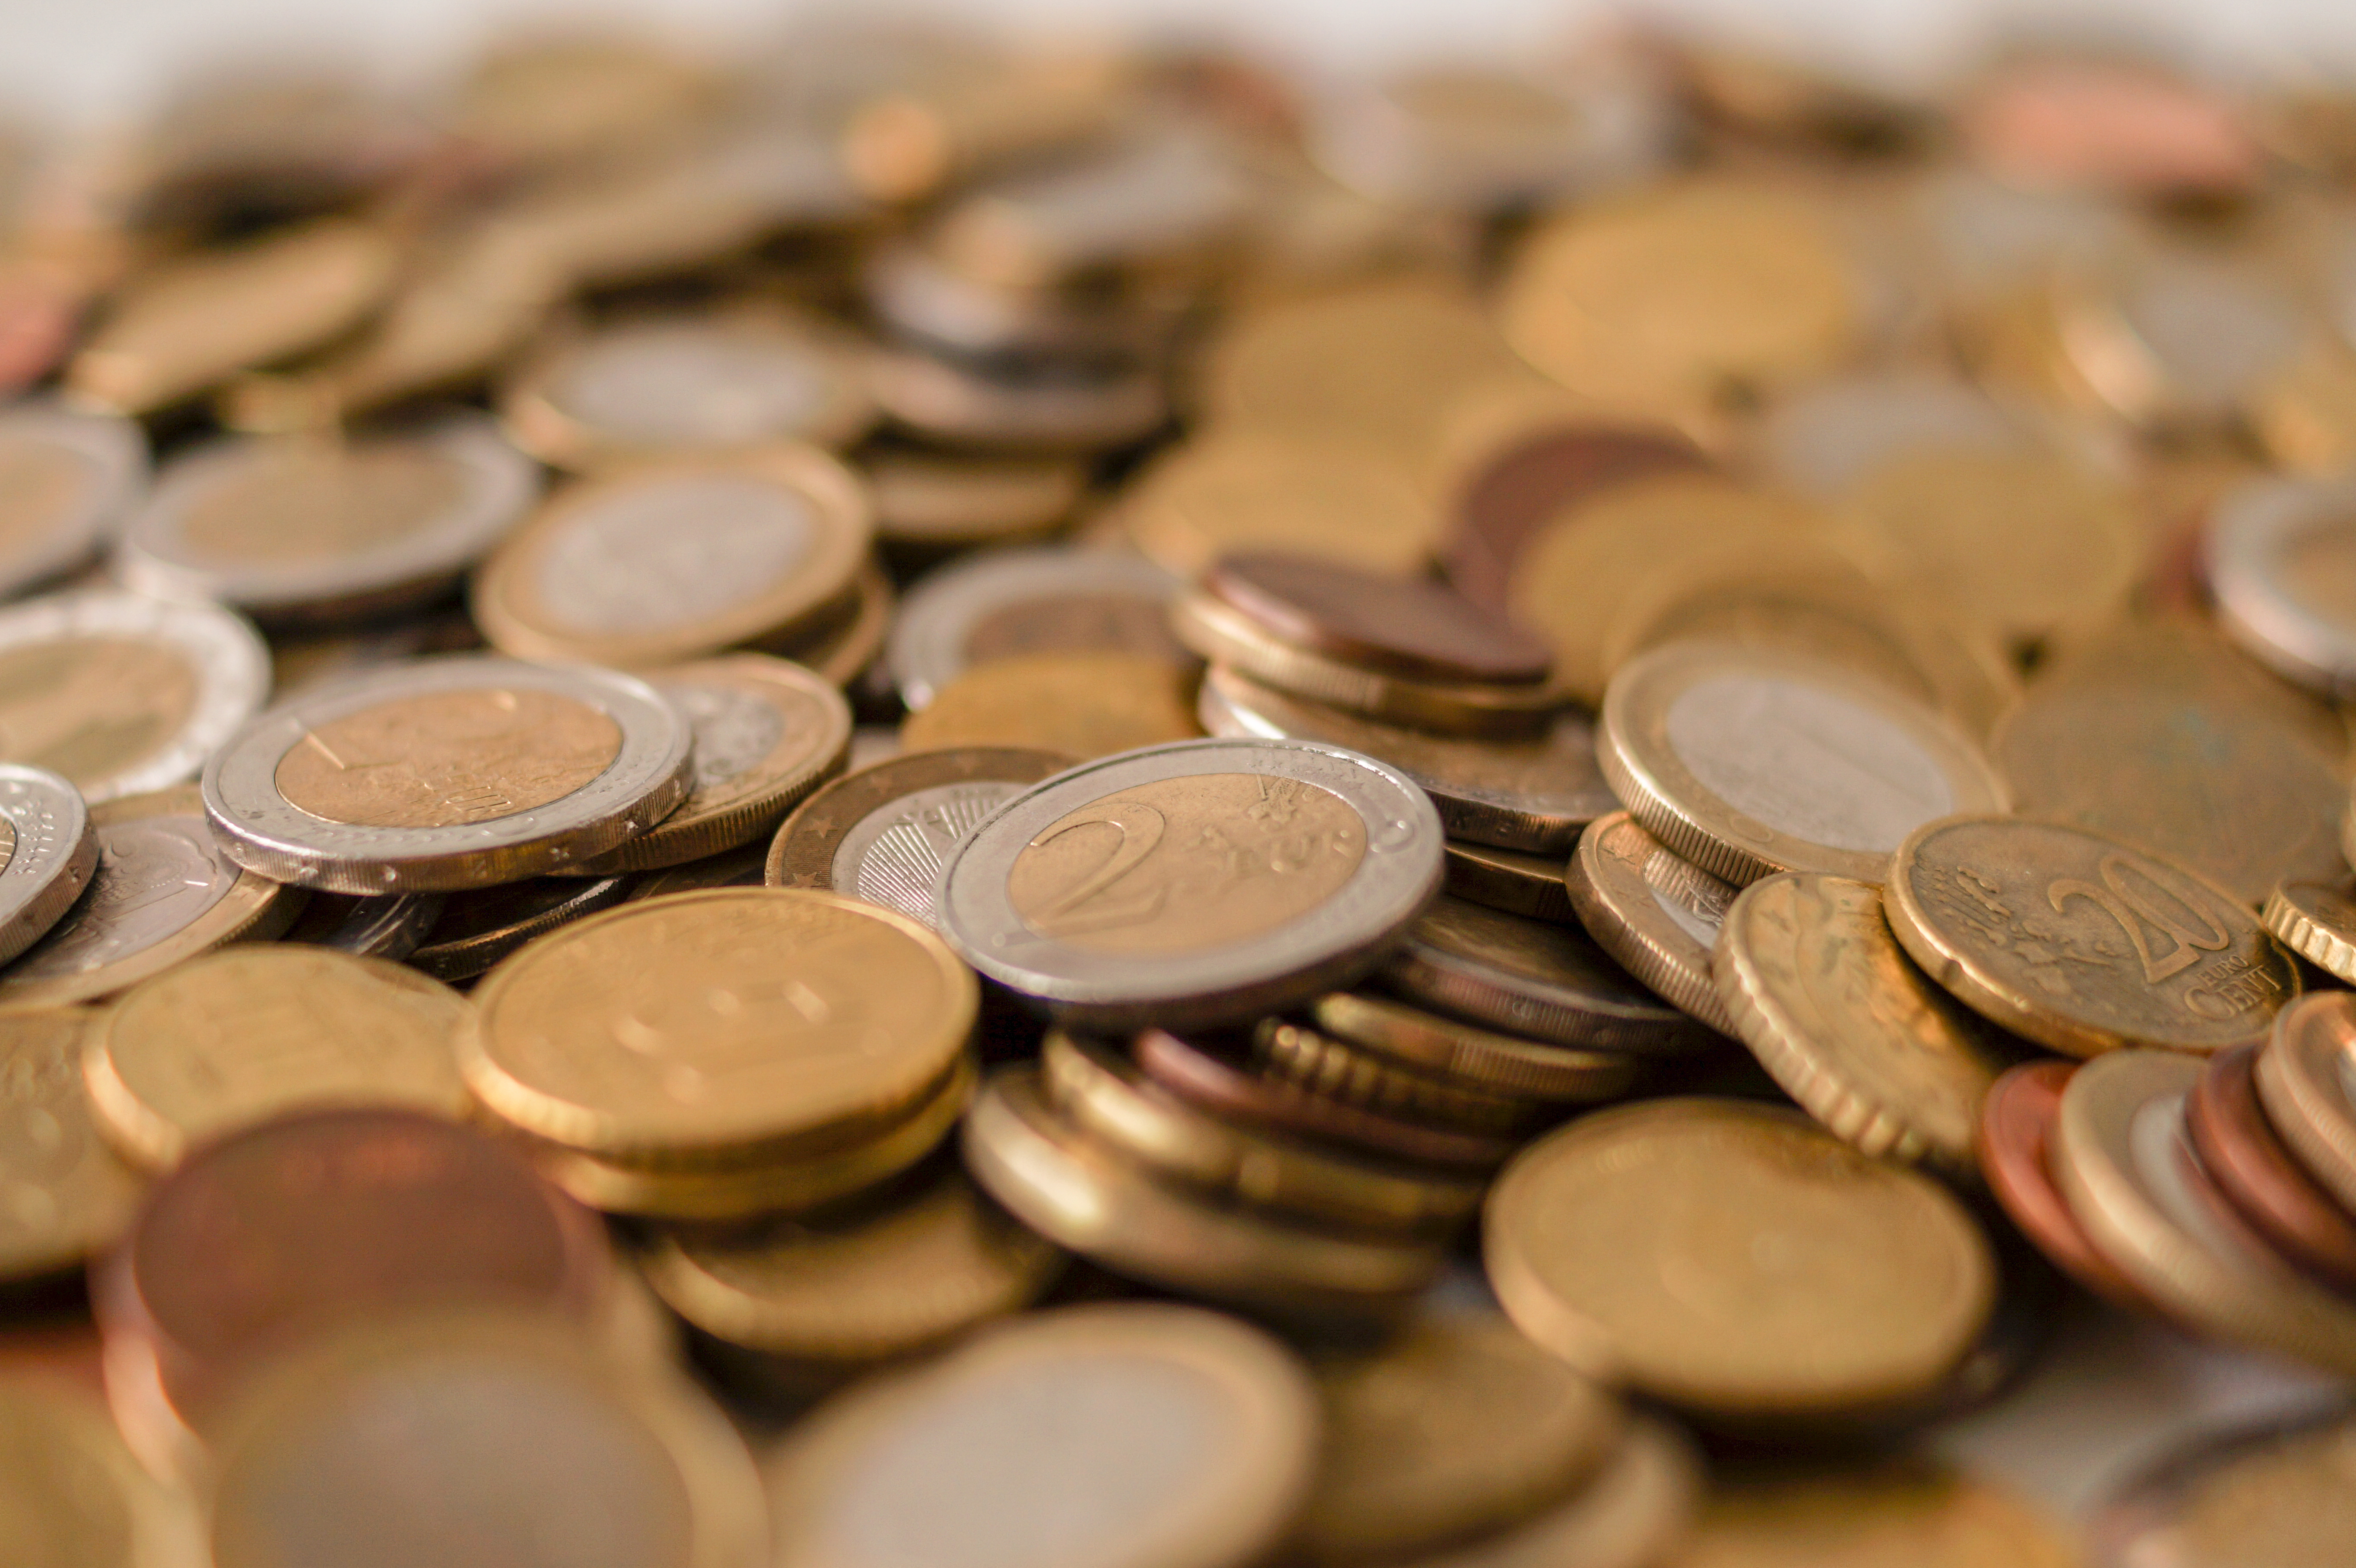
metal, money, abundance, close up, cash, bank, currency, euro, coin, change, banking, savings, coins, finance, prosperity, revenue